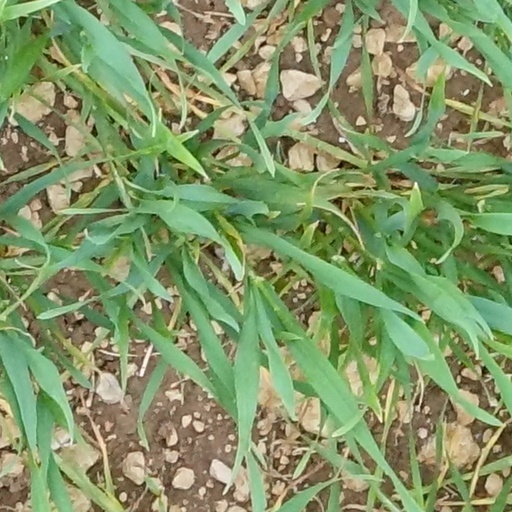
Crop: wheat